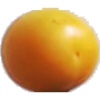
Label: cherry_wax_yellow